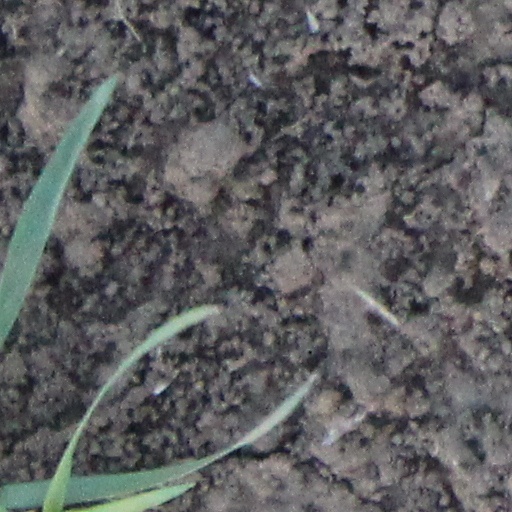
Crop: wheat